Theresa May

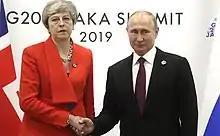
May with Putin in Osaka, 2019

On 21 January 2017, following the inauguration of Donald Trump as US President, the White House announced that May would meet the President on 27 January, making her the first foreign leader to meet Trump since he took office on 20 January. In a joint press conference, May indicated an interest in increased trade between the United States and the United Kingdom. She also affirmed a desire to maintain an American involvement in NATO. May was criticised by members of major parties, including her own, for refusing to condemn Trump's Executive Order 13769, as well as for inviting Trump to a state visit with Queen Elizabeth II.